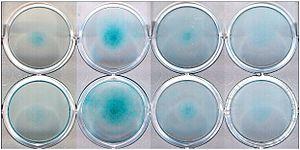
Le bleu alcian, aussi appelé bleu alcian 8GX, Ingrain Blue 1 ou C.I. 74240, est un colorant de la famille du phtalocyanine. Il est principalement utilisé pour des colorations histologiques. Il adhère aux macromolécules chargées négativement.